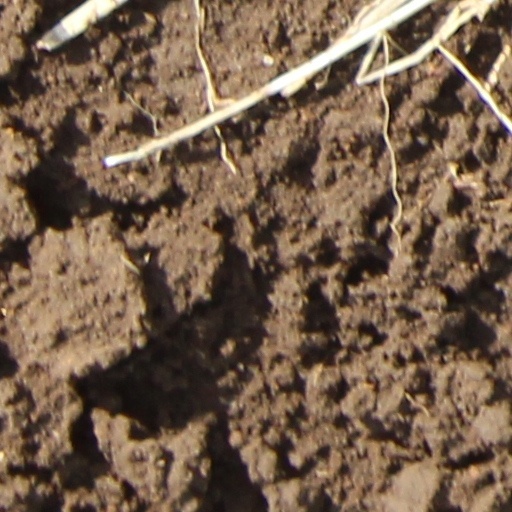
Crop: wheat